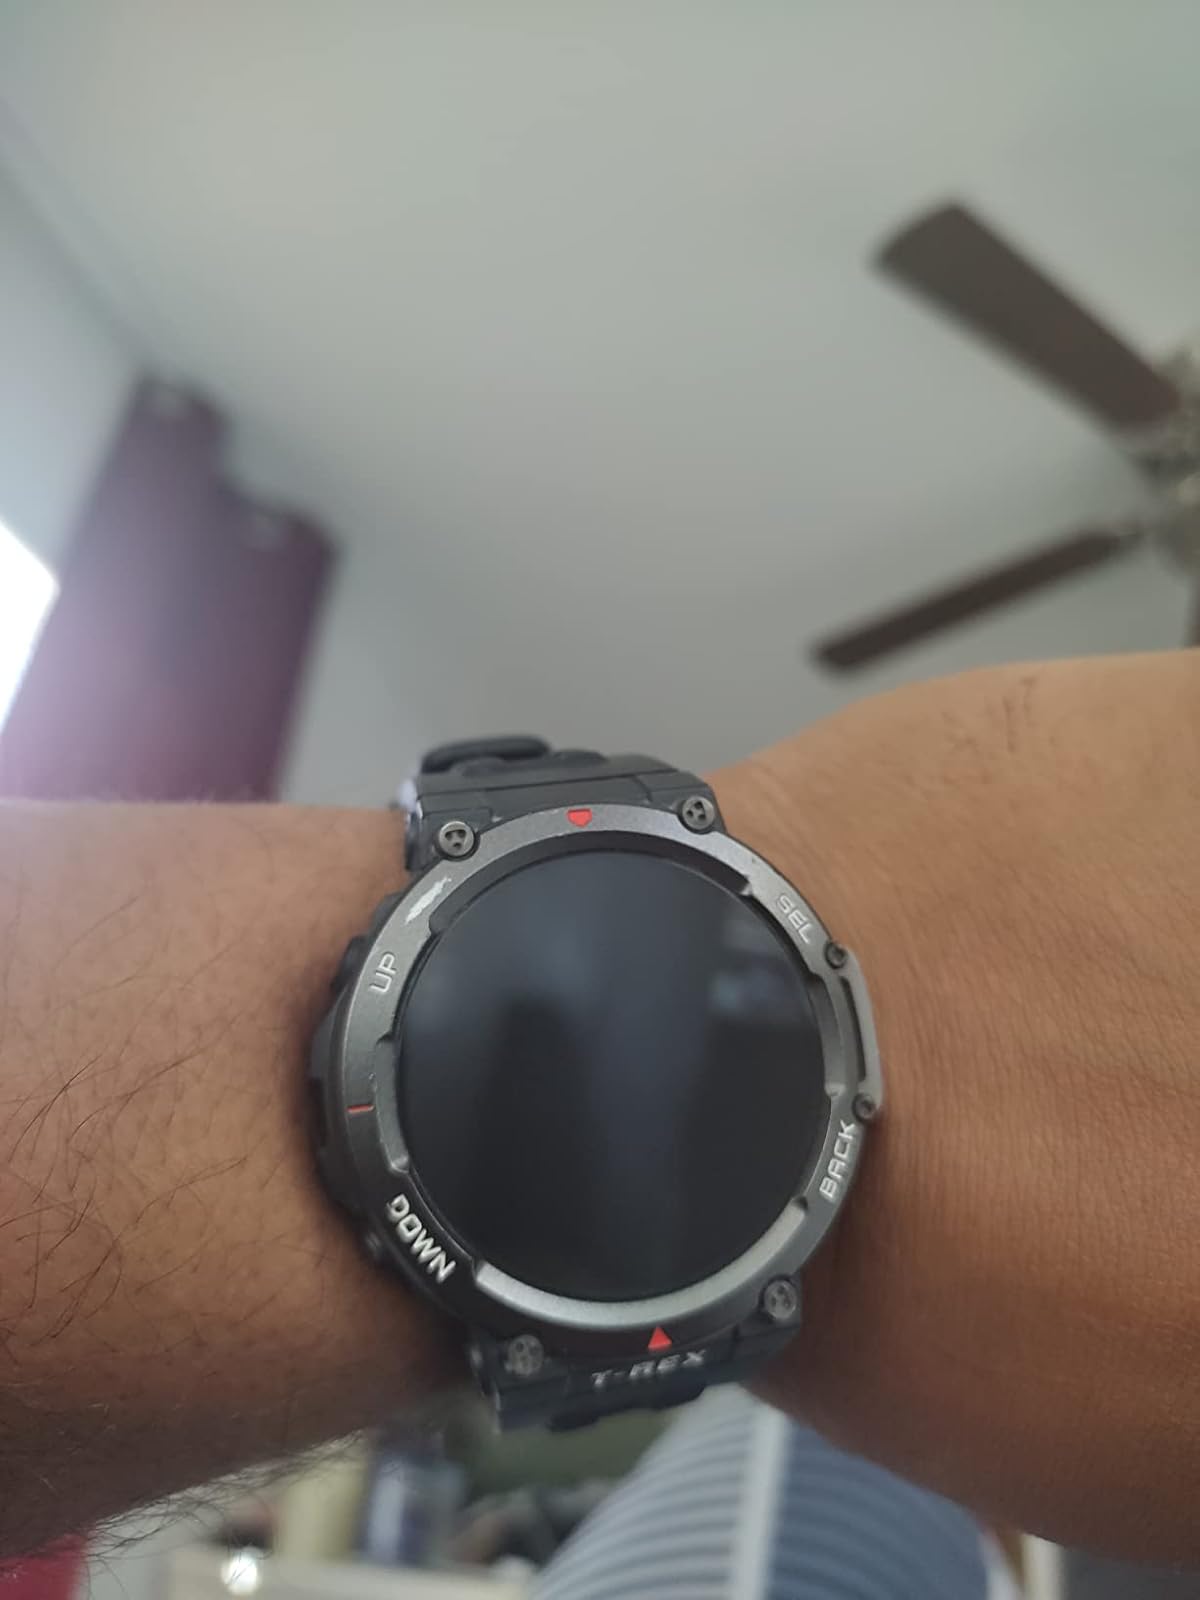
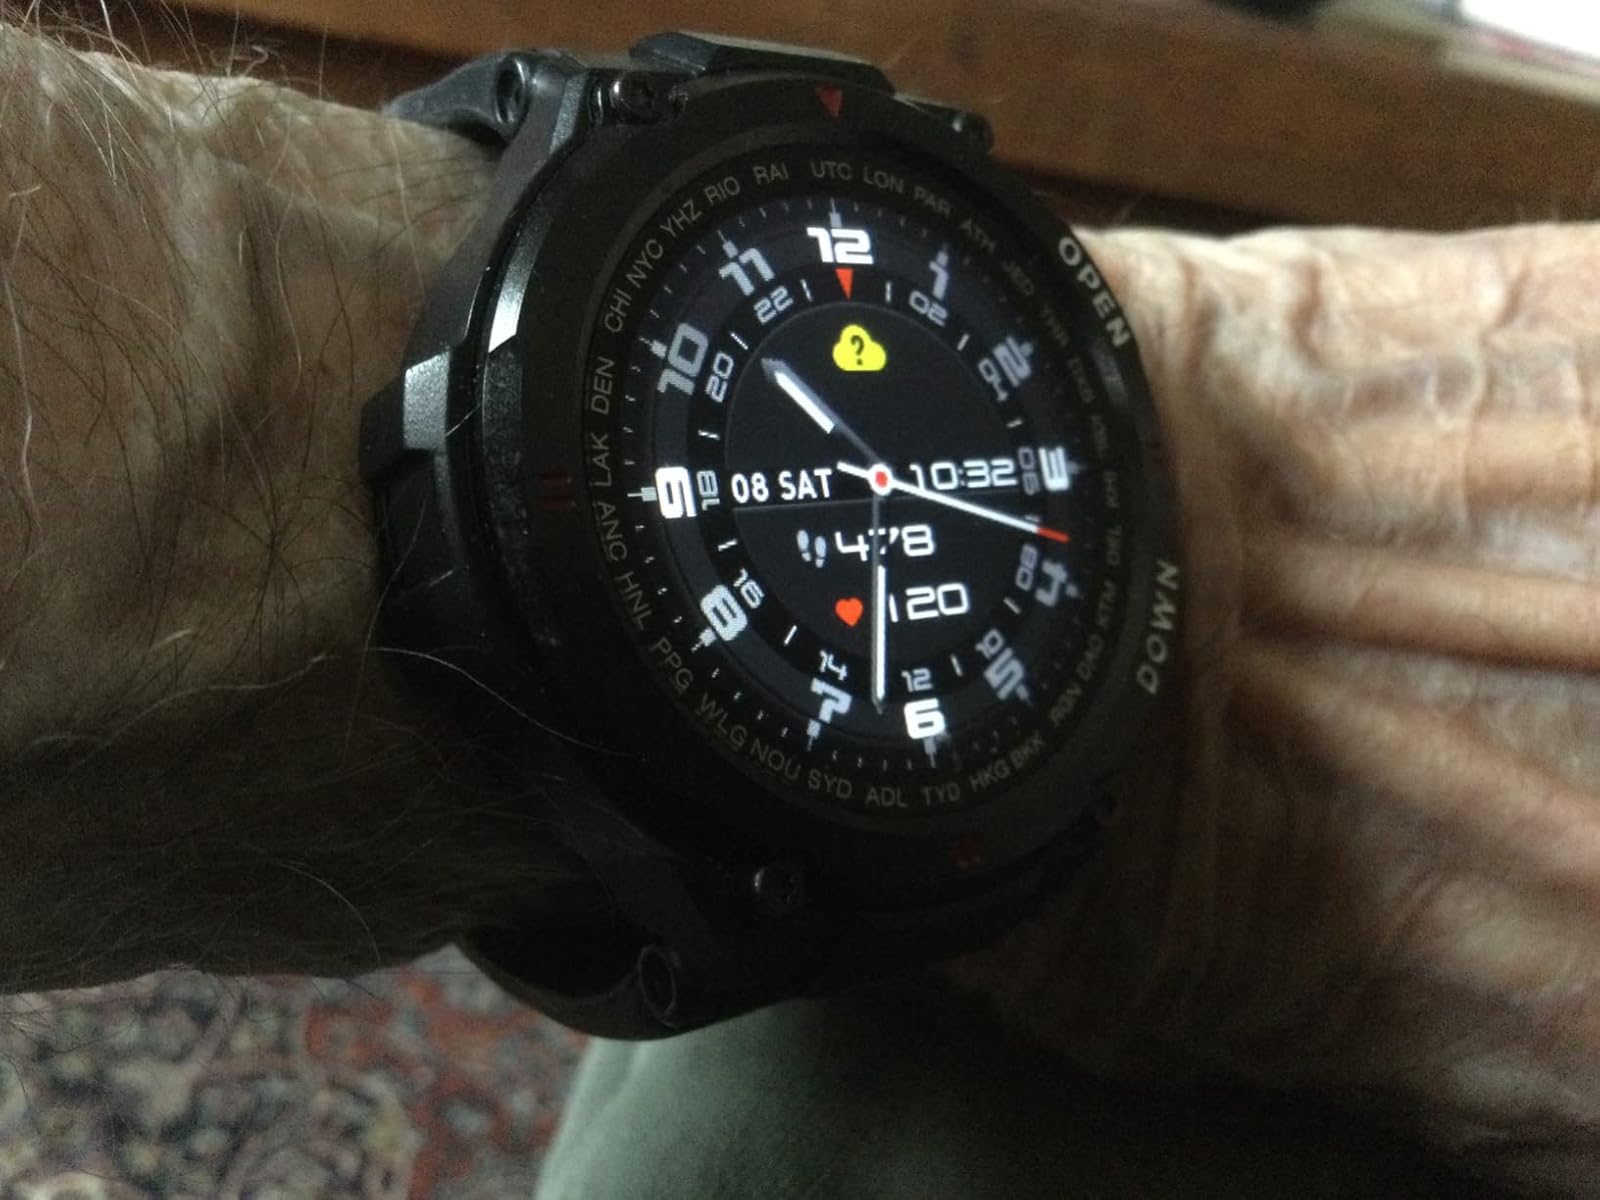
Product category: smartwatch
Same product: no